Fortifications of Rhodes

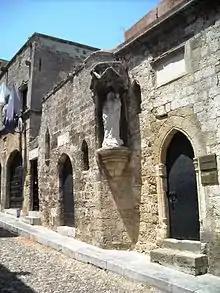
Albergo di Francia, French Knights' quarters

It was built between 1396 and 1421 by the Grand Master Philibert de Naillac before the development of the cannons on the mole east of the Gate of Saint Paul that closes the commercial harbour. It had a square shape like many other medieval towers and was 46 m (145 ft.) high. It was the terminal of the wall belt facing the harbour and was used as a watch tower. It was severely damaged during earthquakes of the 19th century and was demolished by the Ottoman administration.